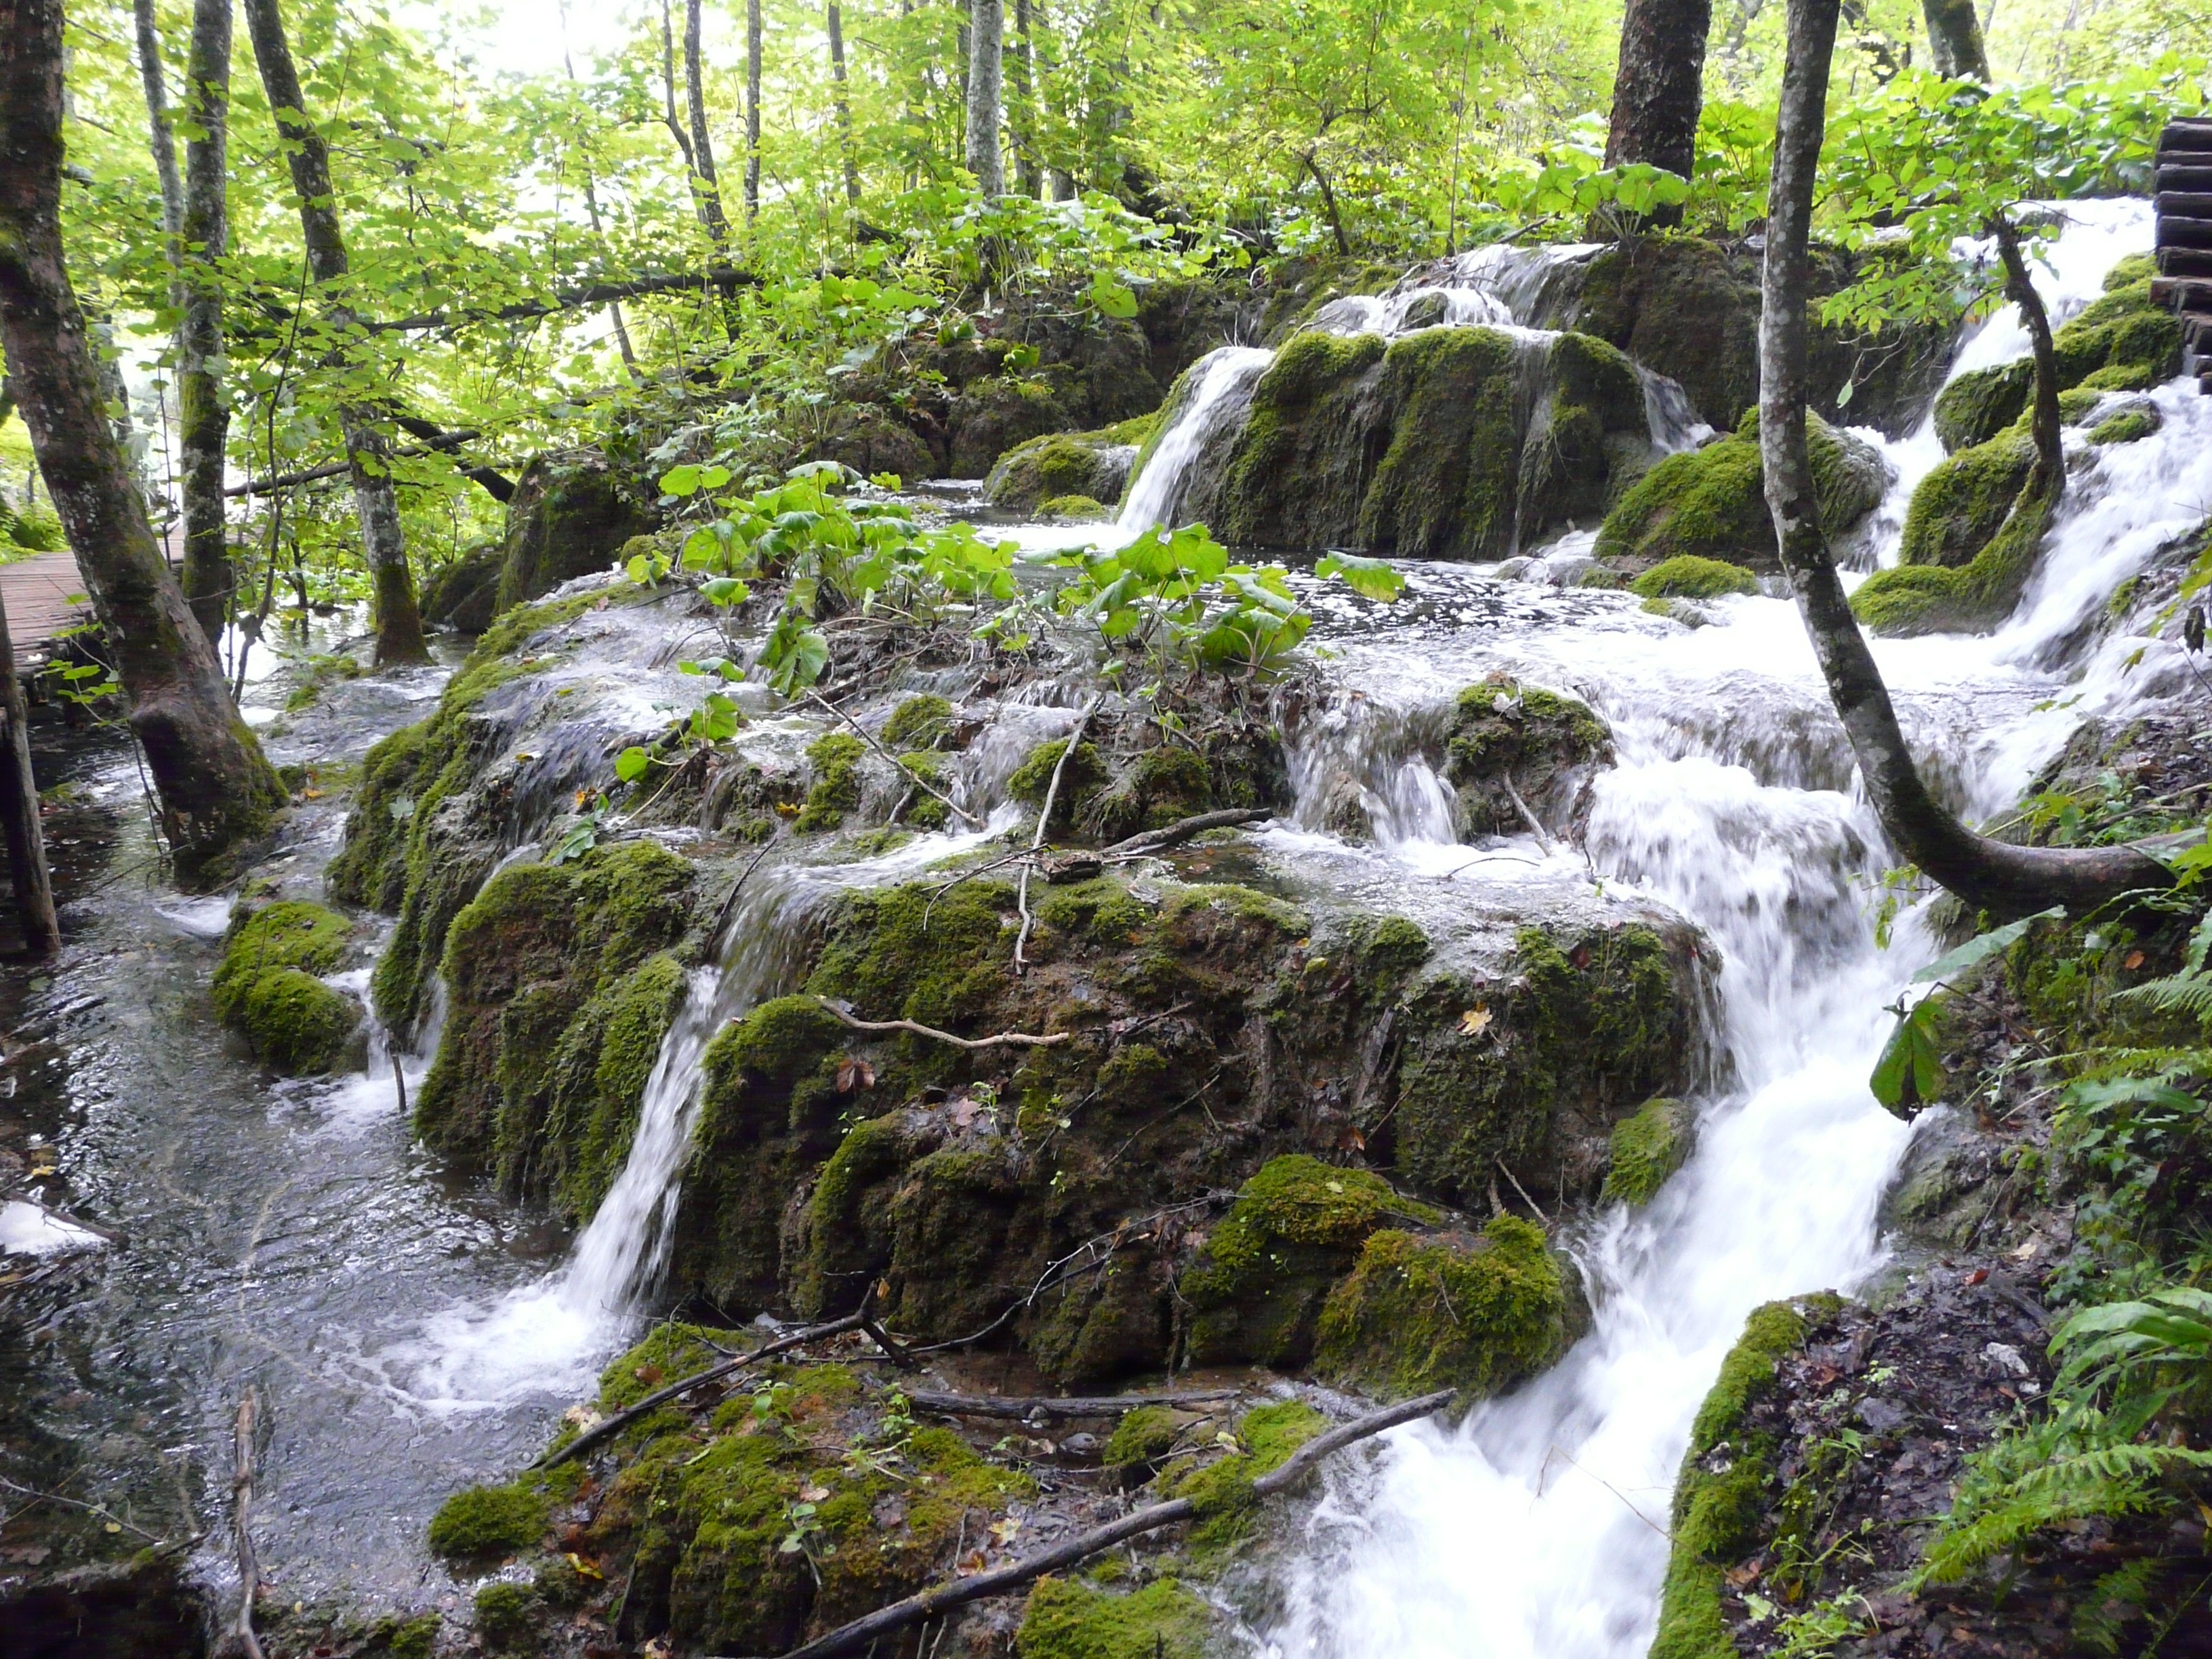
water, nature, forest, waterfall, creek, stone, stream, flow, body of water, croatia, vegetation, rainforest, ravine, wasserfall, habitat, waters, water feature, watercourse, plitvice lakes